Tim Hickey

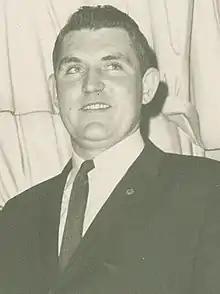

Timothy William Hickey (born February 14, 1938) is an American politician. A Democrat, he served five terms (1963–1972) representing the 3rd Middlesex District in Cambridge in the Massachusetts House of Representatives. He served as Deputy State Treasurer of Massachusetts from 1972–1980.